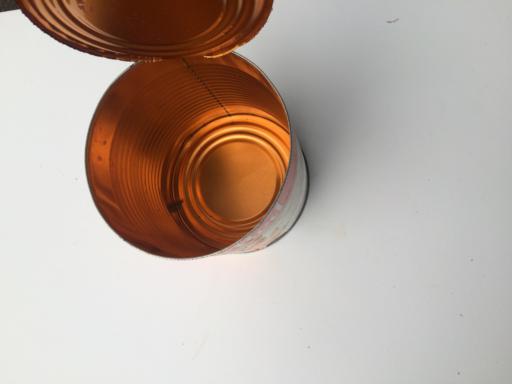
Label: metal